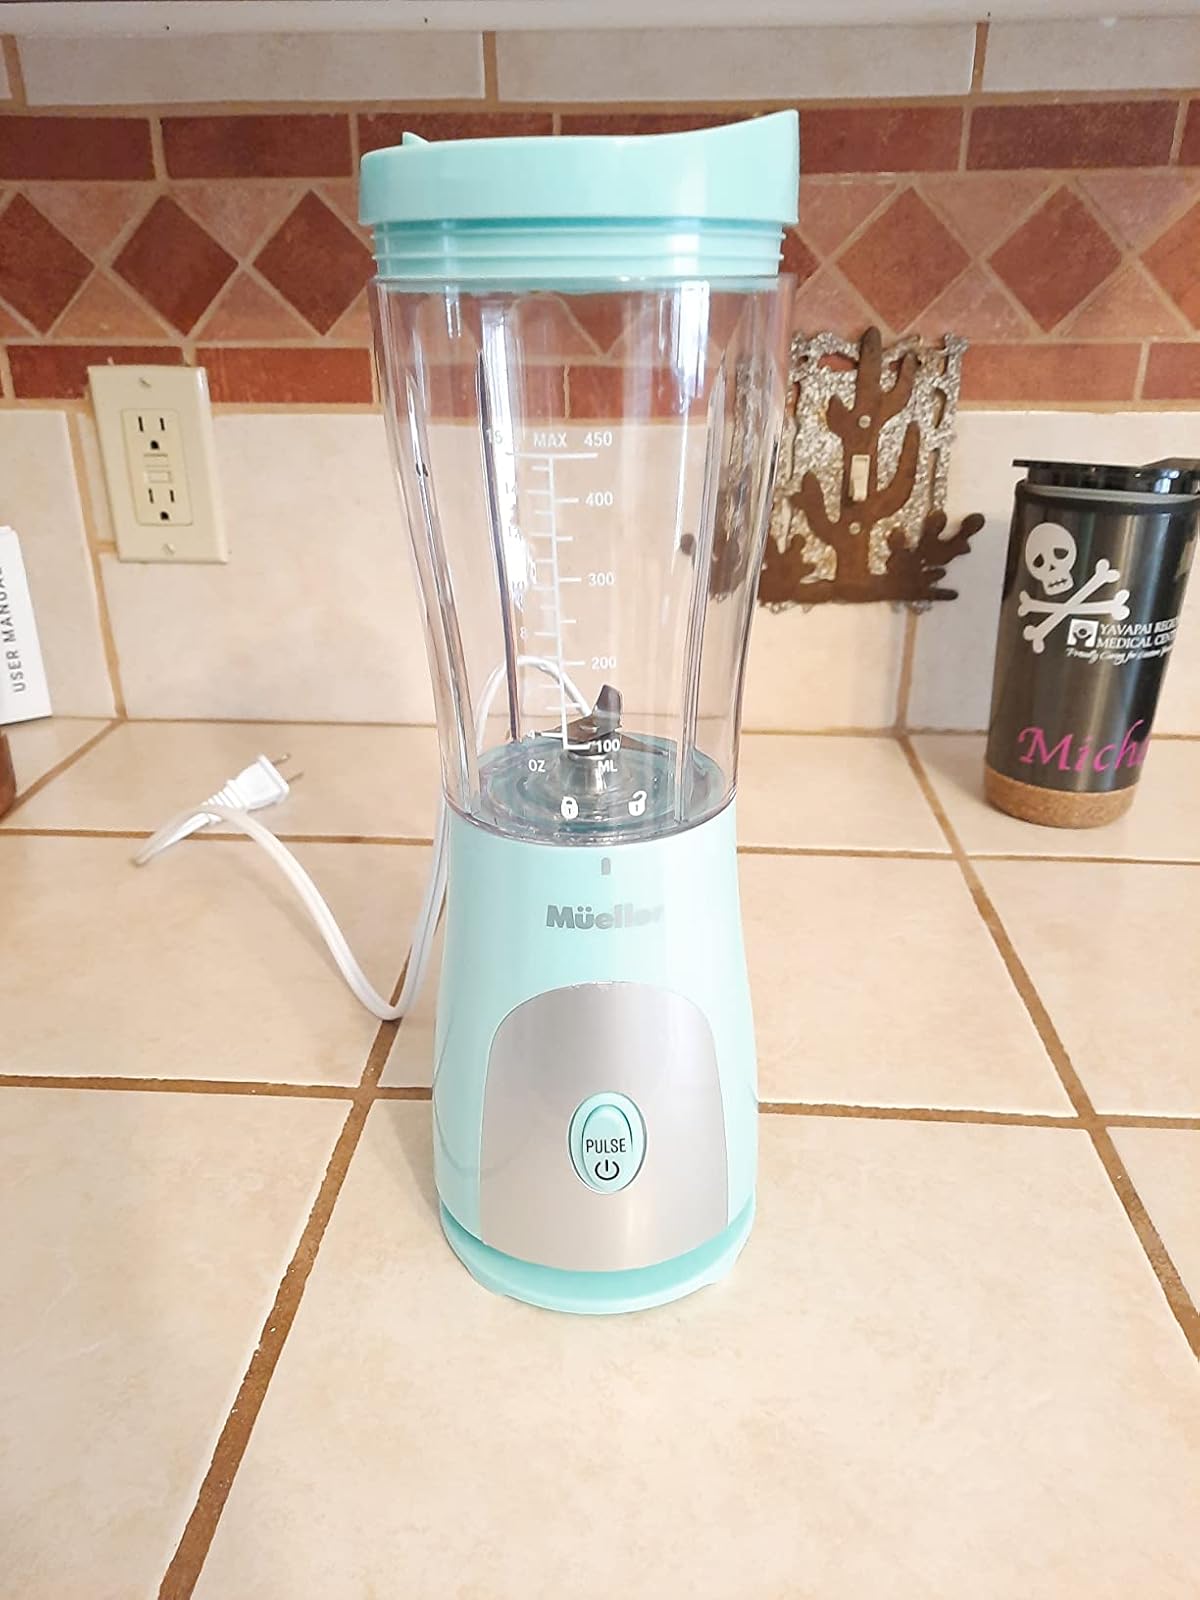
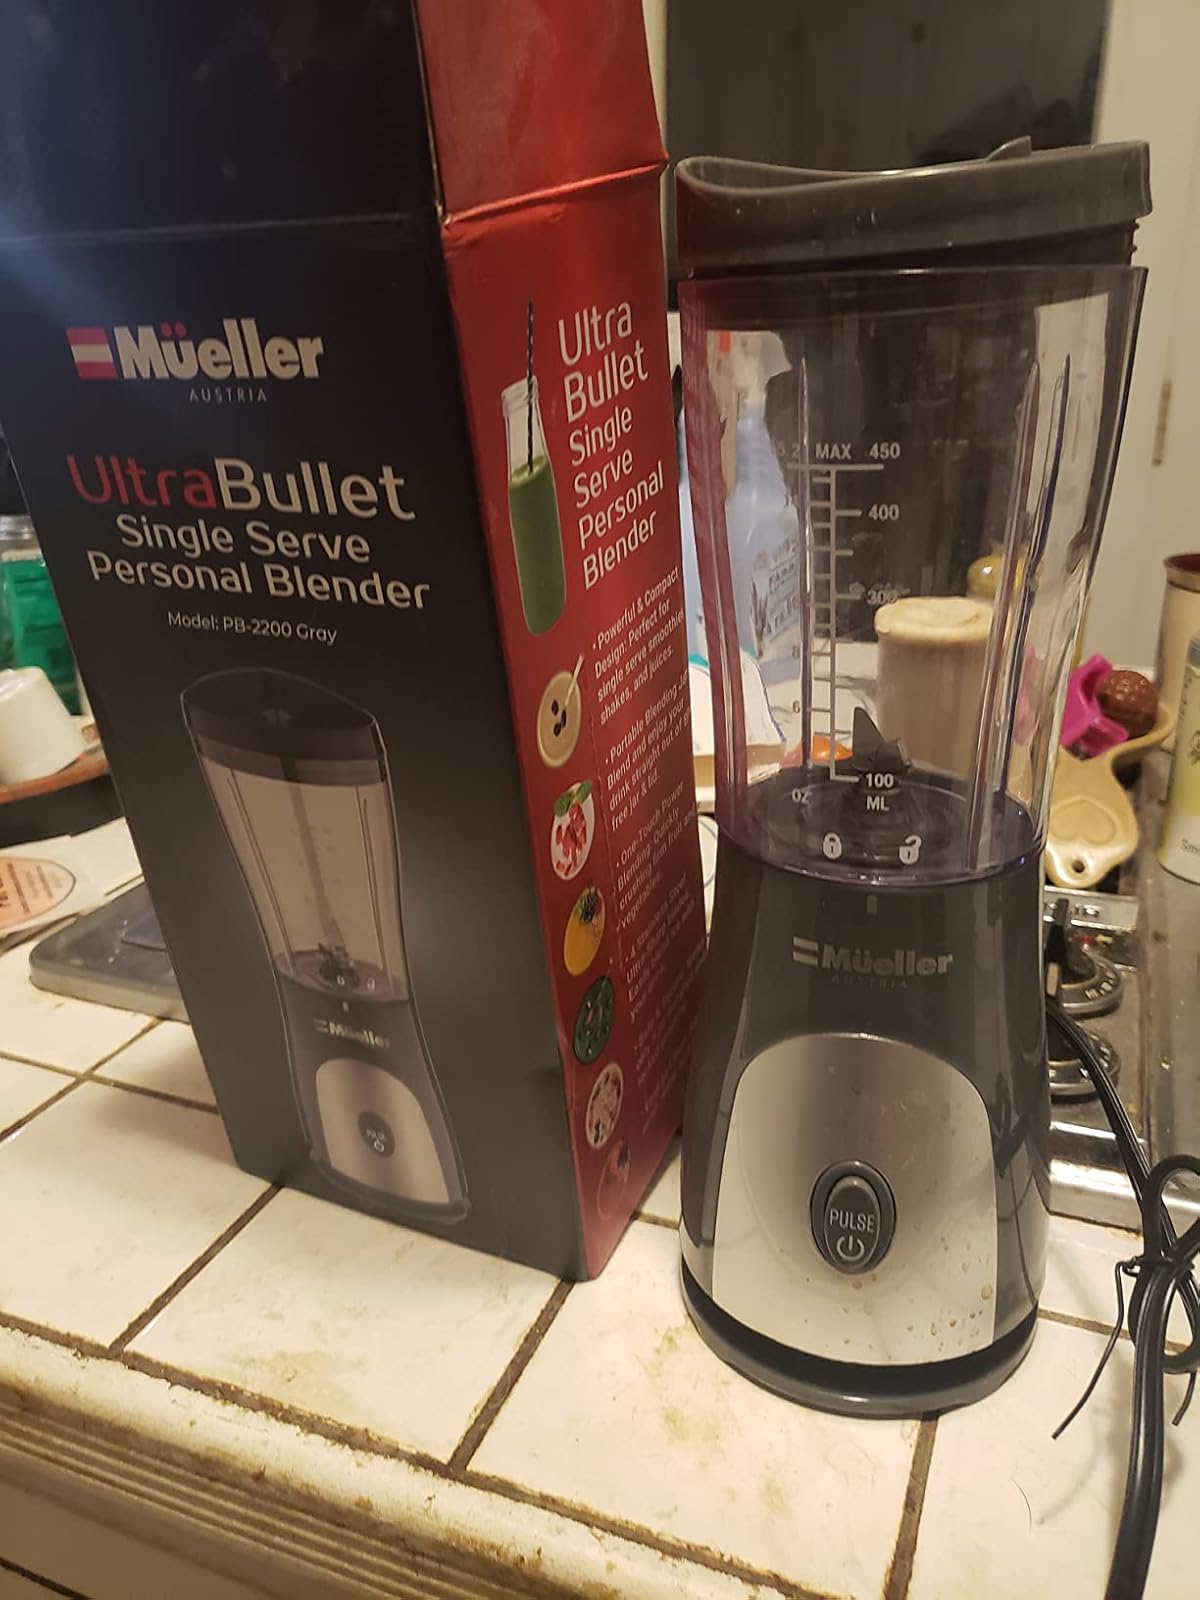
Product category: items_blender
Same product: no